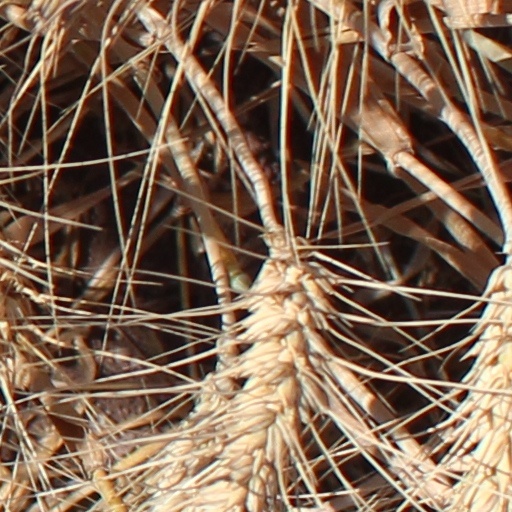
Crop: wheat